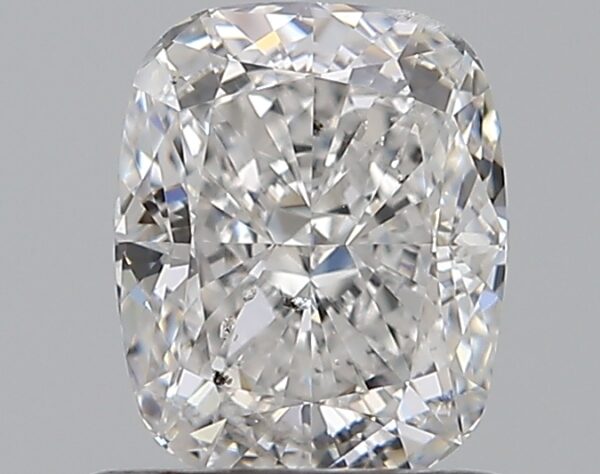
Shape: cushion
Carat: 0.9
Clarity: SI2
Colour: D
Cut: EX
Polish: EX
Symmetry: VG
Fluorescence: ST
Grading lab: GIA
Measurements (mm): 6.15 x 5.02 x 3.4